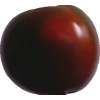
Label: tomato_maroon